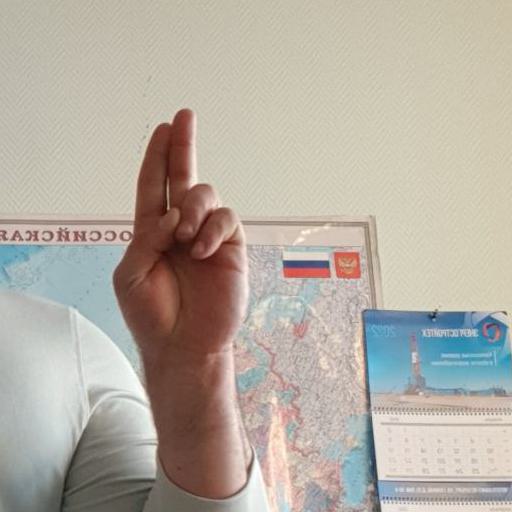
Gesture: two_up